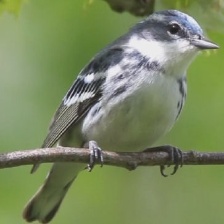
Species: CERULEAN WARBLER
Scientific name: SETOPHAGA CERULEA